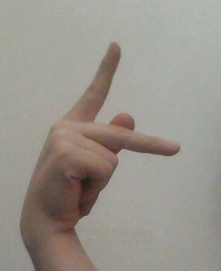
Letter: dha